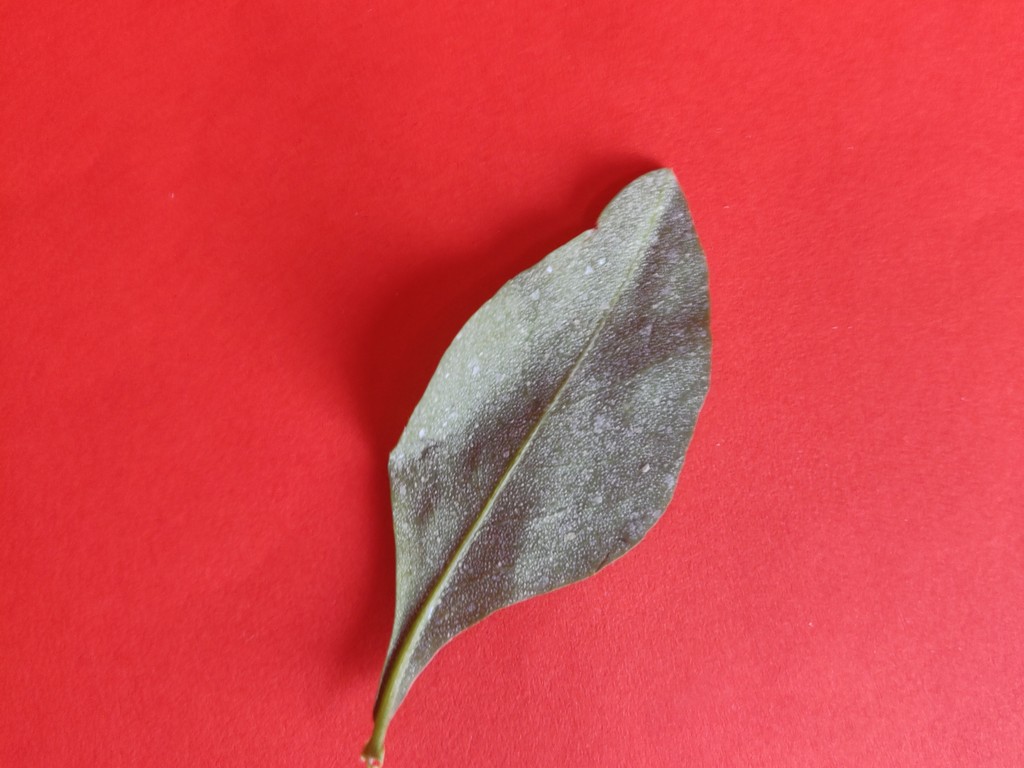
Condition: Healthy
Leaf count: single
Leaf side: back